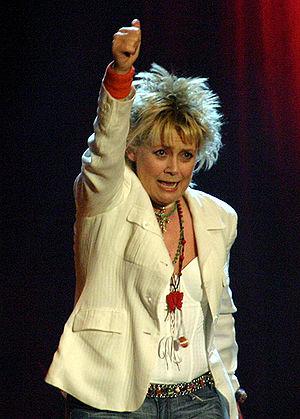
Bravo Otto est un prix attribué depuis 1957 par les lecteurs du magazine allemand Bravo.
Gitte Hænning, est une chanteuse et actrice danoise, née le 29 juin 1946 à Århus.